Permafrost

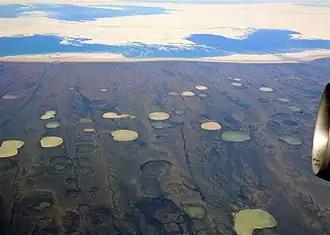
Permafrost thaw ponds on peatland in Hudson Bay, Canada in 2008.

In the northern circumpolar region, permafrost contains organic matter equivalent to 1400–1650 billion tons of pure carbon, which was built up over thousands of years. This amount equals almost half of all organic material in all soils, and it is about twice the carbon content of the atmosphere, or around four times larger than the human emissions of carbon between the start of the Industrial Revolution and 2011. Further, most of this carbon (~1,035 billion tons) is stored in what is defined as the near-surface permafrost, no deeper than below the surface. However, only a fraction of this stored carbon is expected to enter the atmosphere. In general, the volume of permafrost in the upper 3 m of ground is expected to decrease by about 25% per of global warming, yet even under the RCP8.5 scenario associated with over of global warming by the end of the 21st century, about 5% to 15% of permafrost carbon is expected to be lost "over decades and centuries".